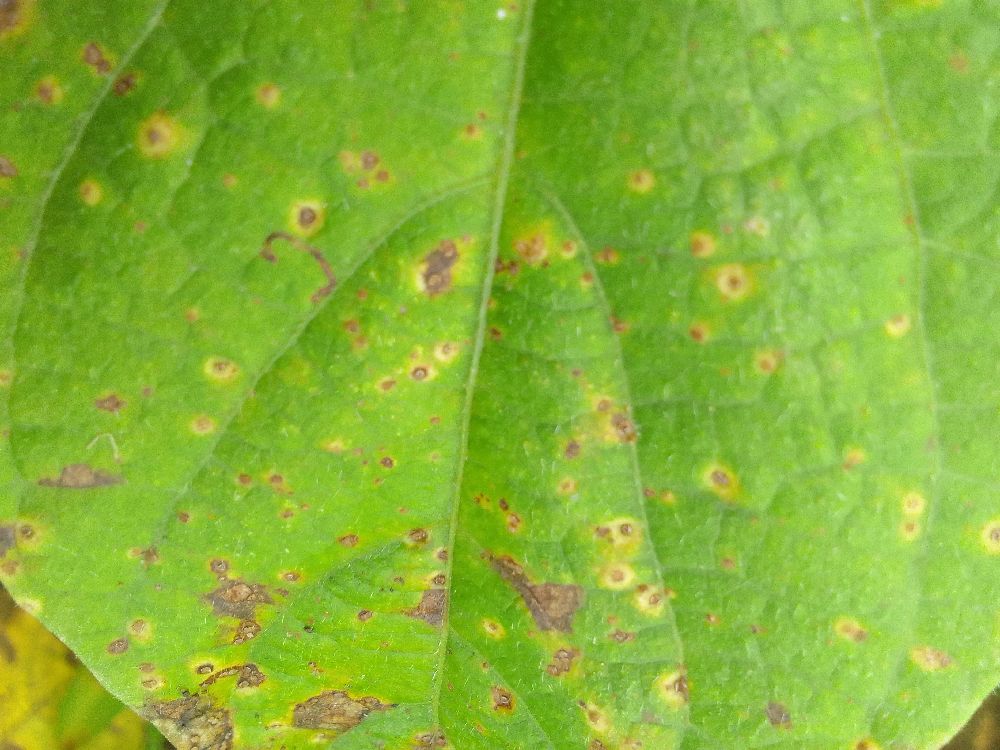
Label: rust